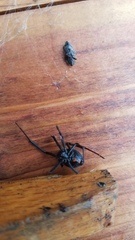
Species: Lactrodectus_hesperus